Electric boat

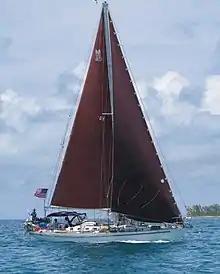
Sailboat Wisdom on her voyage across oceans with an electric motor

A wide variety of electric motor technologies are in use. Traditional field-wound DC motors were and still are used. Today many boats use lightweight permanent magnet DC motors. The advantage of both types is that while the speed can be controlled electronically, this is not a requirement. Some boats use AC motors or permanent magnet brushless motors. The advantages of these are the lack of commutators which can wear out or fail and the often lower currents allowing thinner cables; the disadvantages are the total reliance on the required electronic controllers and the usually high voltages which require a high standard of insulation.